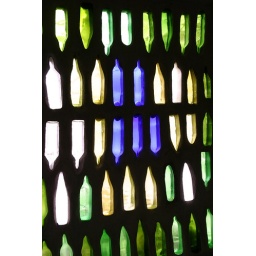
Friedensreich Hundertwasser toilet in Kawa Kawa, New Zealand - back wall of ladies room